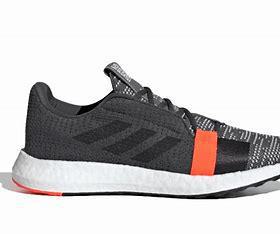
Brand: Adidas
Model: Senseboost Go